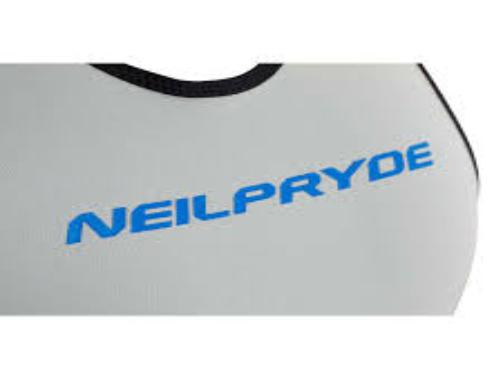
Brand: neil pryde-1
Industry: Sports